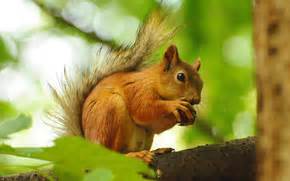
Label: scoiattolo